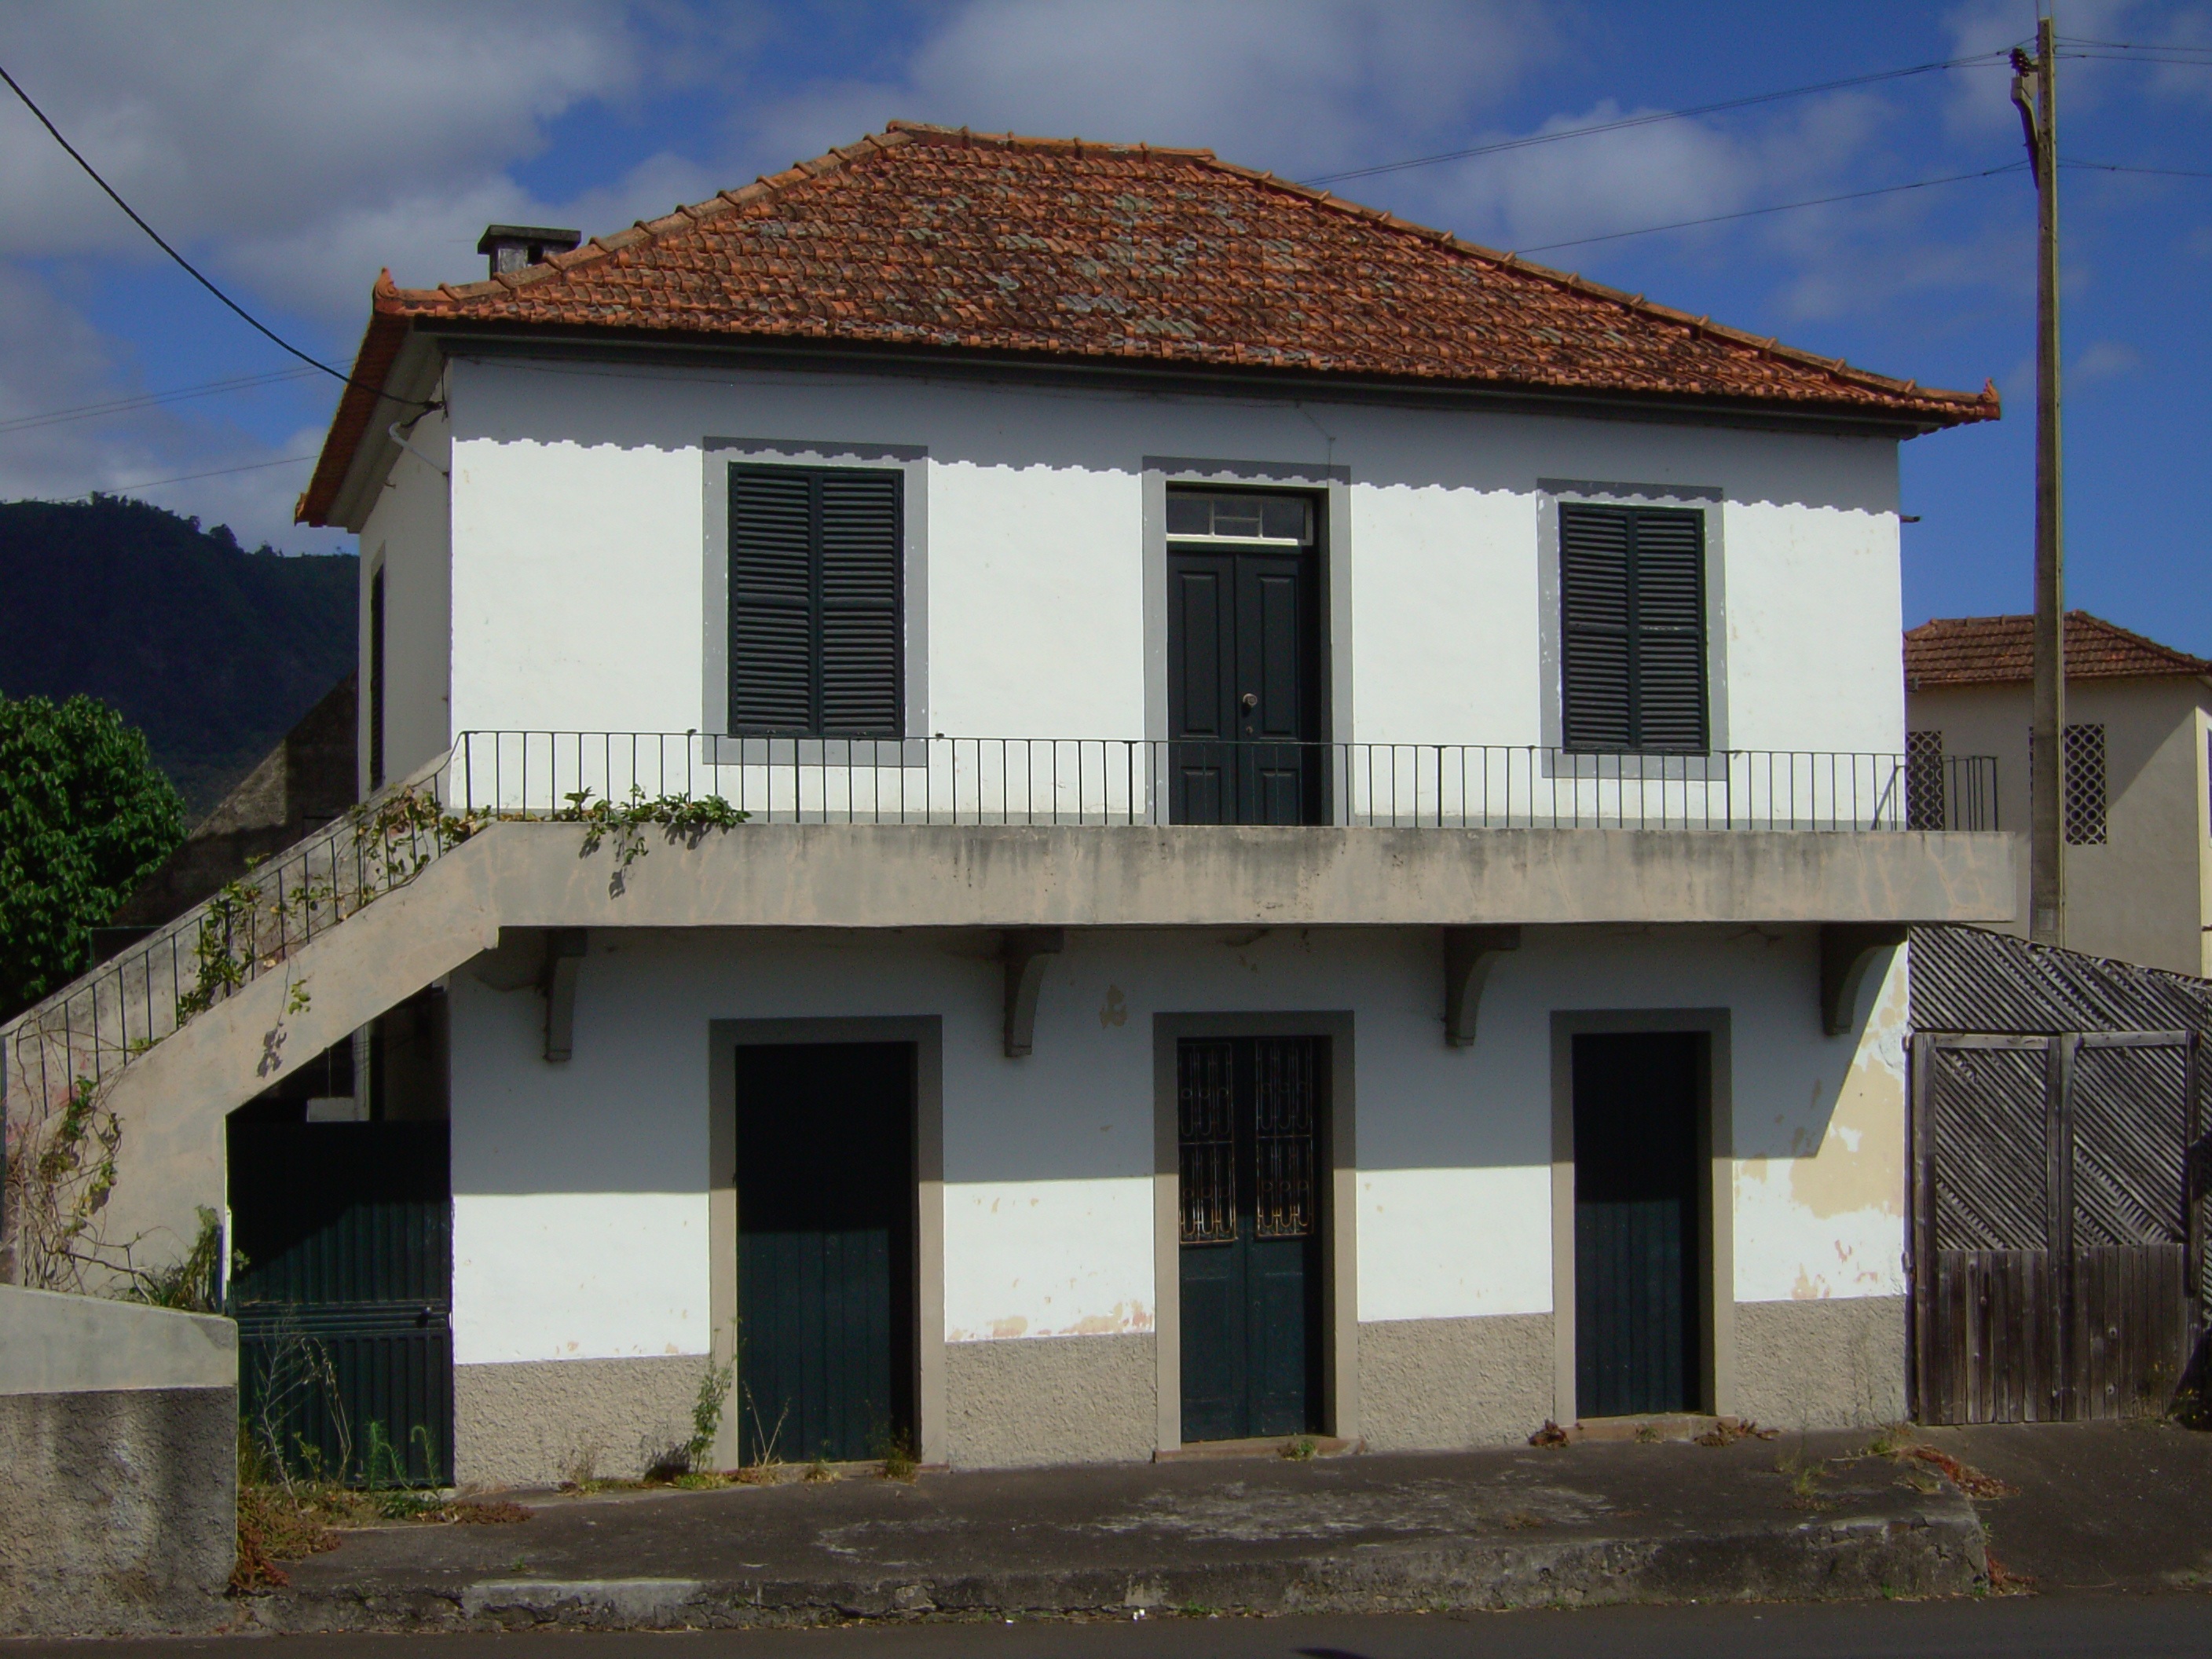
architecture, wood, villa, house, building, old, home, village, cottage, facade, property, estate, leave, madeira, neighbourhood, real estate, hauswand, run down, abandoned place, residential area